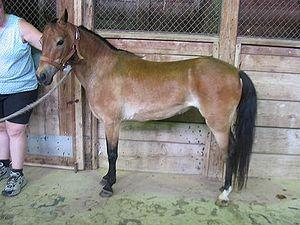
Le shetland américain est une race de poney américain, dérivé du poney shetland écossais. Sa morphologie est très éloignée de son ancêtre insulaire car les américains ont réalisé plusieurs croisements, dans un premier temps avec le welsh et le hackney, puis dans un second avec le Pur-sang anglais et le cheval arabe, dans le but de l'alléger. Il a gardé la force et l'endurance du shetland tout en prenant l'élégance et le raffinement du hackney. L’American Shetland Pony Club tient le registre d'élevage de la race. C'est un très bon poney d'attelage et aussi une monture particulièrement adaptée aux enfants.